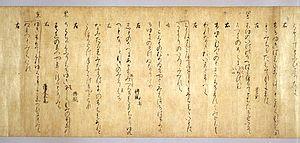
Les utaawase, concours de poésie ou compétition de waka, représentent une caractéristique distinctive de la création littéraire au Japon durant l'époque de Heian. Ils constituent une importante étape dans le développement de la poétique japonaise puisqu'ils sont à l'origine de la composition de groupe telle que le renga et une incitation à considérer le waka comme une séquence unifiée et non seulement comme des unités individuelles. L'importance durable de la production poétique de ces rencontres peut aussi se mesurer à la place qu'elle occupe dans les anthologies impériales : Quatre-vingt-douze poèmes du Kokin wakashū et trois-cent soixante-treize du Shin Kokin Wakashū sont issus de ces utaawase.
Le terme « Trésor national » est utilisé depuis 1897 pour désigner les biens les plus précieux du patrimoine culturel du Japon